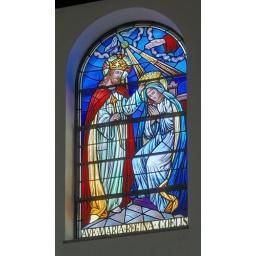
Saint Mary Roman Catholic Church, in Trenton, Illinois, USA - stained glass window "Ave Maria Regina Coelis"